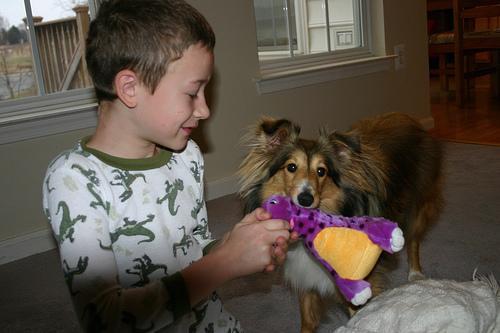
Shetland_sheepdog